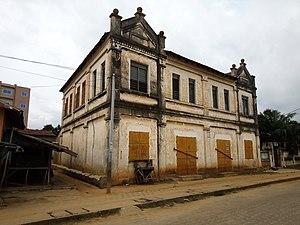
vue de profil Mason Louis Hounkanrin à Porto novo
Louis Hunkanrin est un homme politique béninois, né en décembre 1886 et mort en mai 1964.